Solothurn

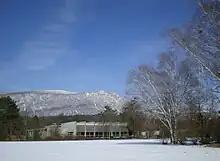
The Cantonal School (Gymnasium) in Solothurn

In Solothurn about 5,724 or (37.0%) of the population have completed non-mandatory upper secondary education, and 2,815 or (18.2%) have completed additional higher education (either university or a "Fachhochschule"). Of the 2,815 who completed tertiary schooling, 58.0% were Swiss men, 28.0% were Swiss women, 8.1% were non-Swiss men and 5.9% were non-Swiss women.